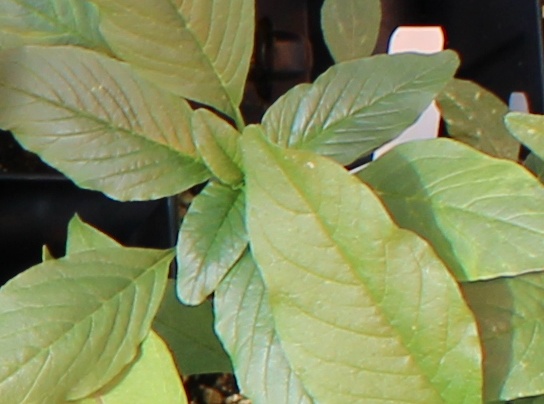
Label: Waterhemp